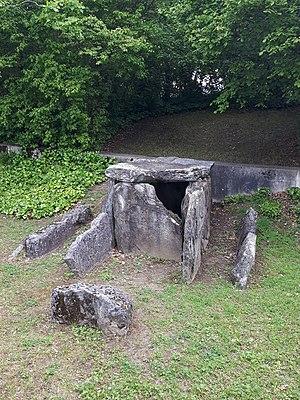
Le Dolmen de Plant de Rives est une sépulture mégalithique collective du néolithique et de l'âge du bronze qui fût découvert en 1876 lors de fouilles à Auvernier, puis déménagé à plusieurs reprises avant d'être installé dans le parc du Laténium, musée cantonal d'archéologie de Neuchâtel. Il contenait une vingtaine de corps et à connu une longe période d'utilisation. Il est formé de dalles en granite, schiste et gneiss.
Le dolmen de Plantées de Rive est une sépulture mégalithique découverte en 1876 à Colombier, ancienne commune Suisse au Canton de Neuchâtel. Son lieu de découverte a fouillé une deuxième fois en 2013, ce qui a mené à la découverte d'un tumulus, un alignement, des foyers et d'autres sépultures.